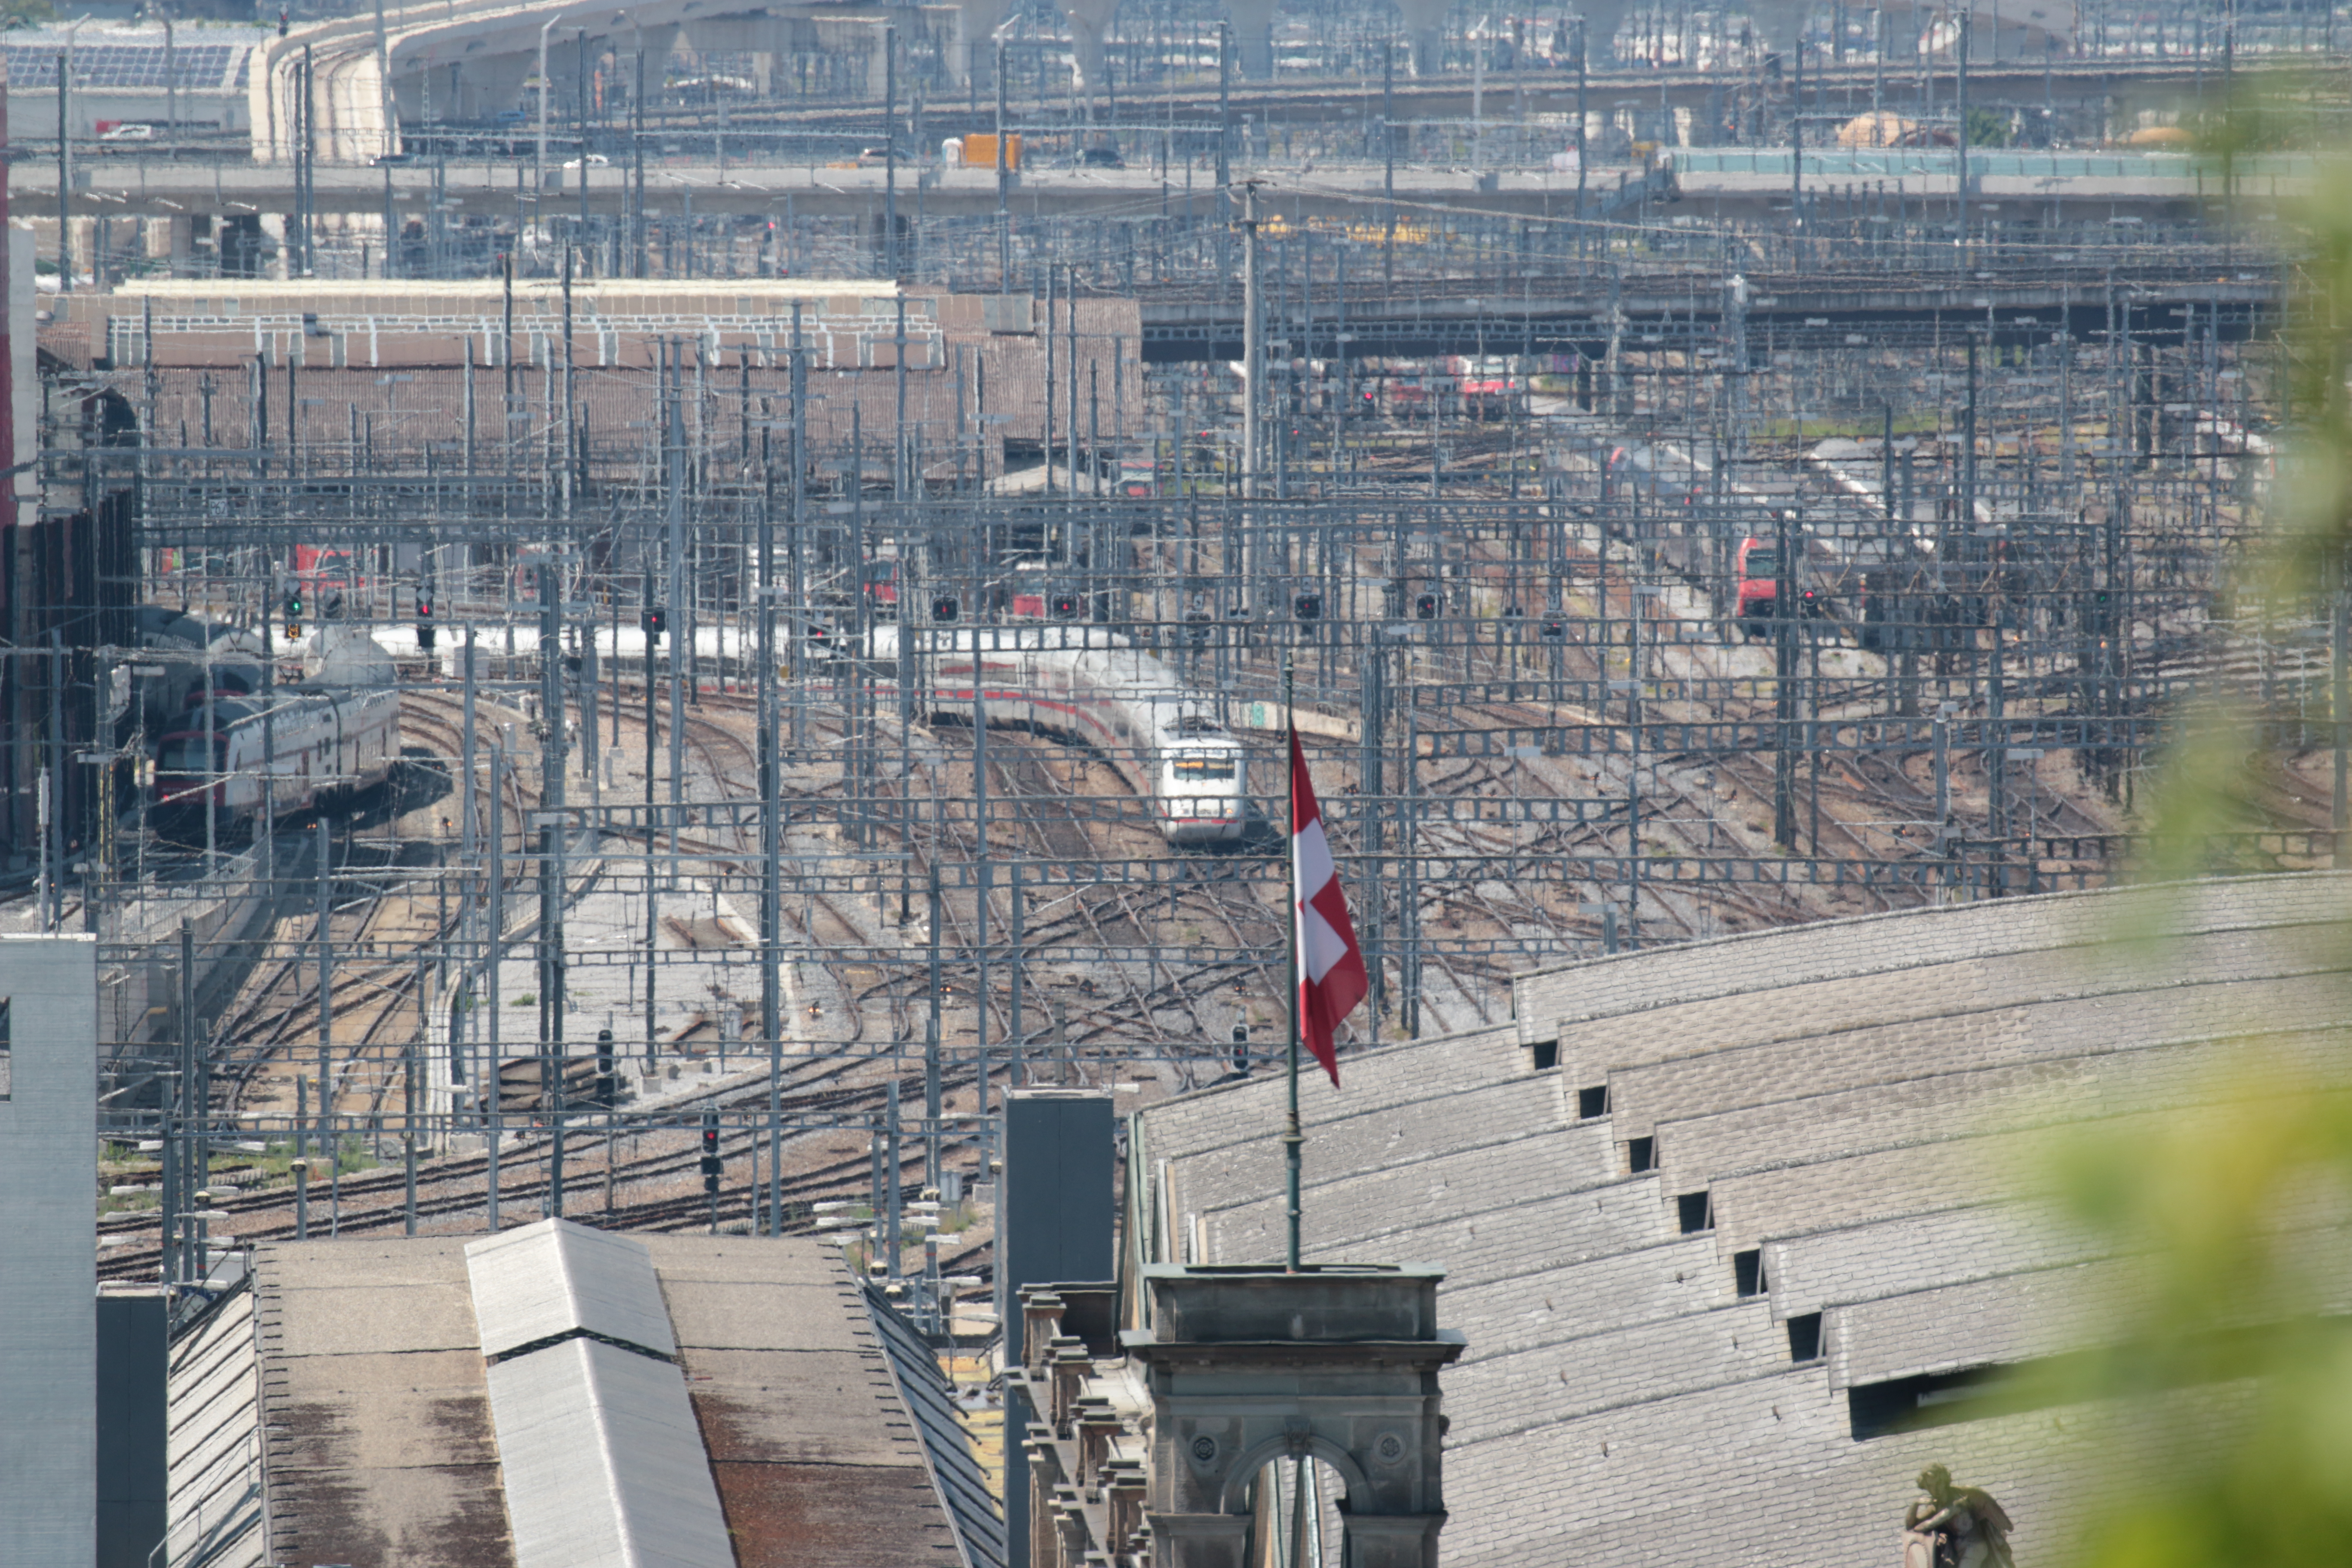
railway, sidings, tracks, rail, railroad, zurich, switzerland, train, metropolitan area, urban area, city, urban design, metropolis, architecture, building, skyscraper, aerial photography, stadium, roof, cityscape, composite material